French sauce spoon

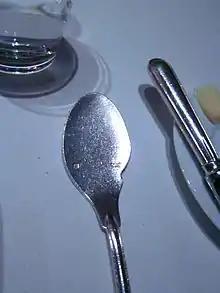
A French sauce spoon

A French sauce spoon or saucier spoon is a spoon that is typically the size and shape of a dessert spoon, but with a flattened bowl that has a thinner edge and a small notch on one side. As the name suggests, a French sauce spoon is used to eat the sauce accompanying a dish. Such a spoon may be referred to simply as a sauce spoon, but this can also refer to a spoon used to serve sauce.